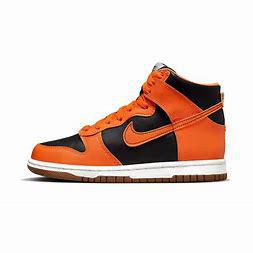
Brand: Nike
Model: kg Nike Dunk